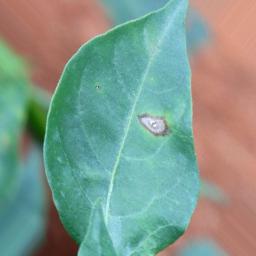
Label: cercospora